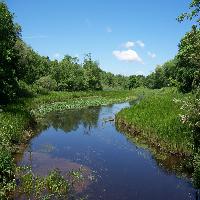
Weather: sun or clear